Peruvian political crisis (2016–present)

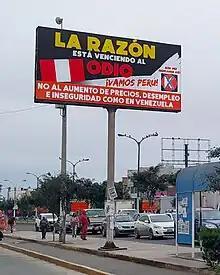
A billboard during the 2021 general elections supporting Fujimorism and Fujimori's fearmongering campaign

The Constitutional Court released a statement following the coup: "No one owes obedience to a usurping government and Mr. Pedro Castillo has made an ineffective coup d'état. The Armed Forces are empowered to restore the constitutional order." The Armed Forces also issued a statement rejecting Castillo's actions and calling for the maintenance of stability in Peru. Democratic institutions and civil society quickly rejected Castillo's actions, Moments after Castillo's speech, multiple ministers resigned from his government, including Prime Minister Betssy Chávez.